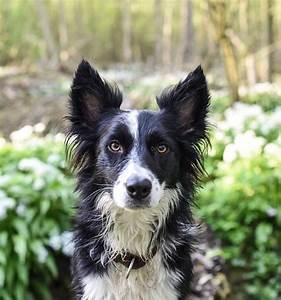
dog